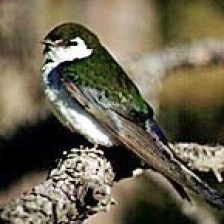
Species: VIOLET GREEN SWALLOW
Scientific name: TACHYCINETA THALASSINA